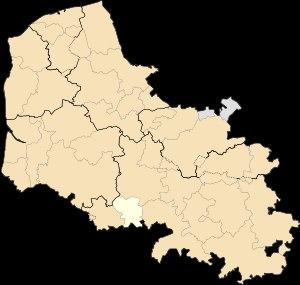
Depuis le 1ᵉʳ janvier 2017, le département du Pas-de-Calais compte 19 établissements publics de coopération intercommunale à fiscalité propre dont le siège est dans le département, dont un qui est interdépartemental. Par ailleurs quatre communes sont groupées dans une intercommunalité dont le siège est situé hors département.